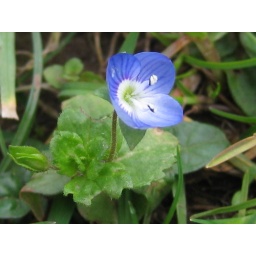
Just a lone flower hunkered down in the grass and such a pretty blue.